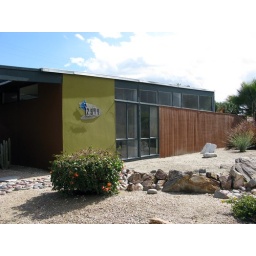
Butterfly roof Alexander home designed by William Krisel, FAIA